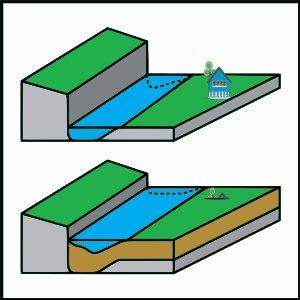
Le phénomène d'aggradation consiste en une reconstitution, une régénération, une accumulation souvent progressive.